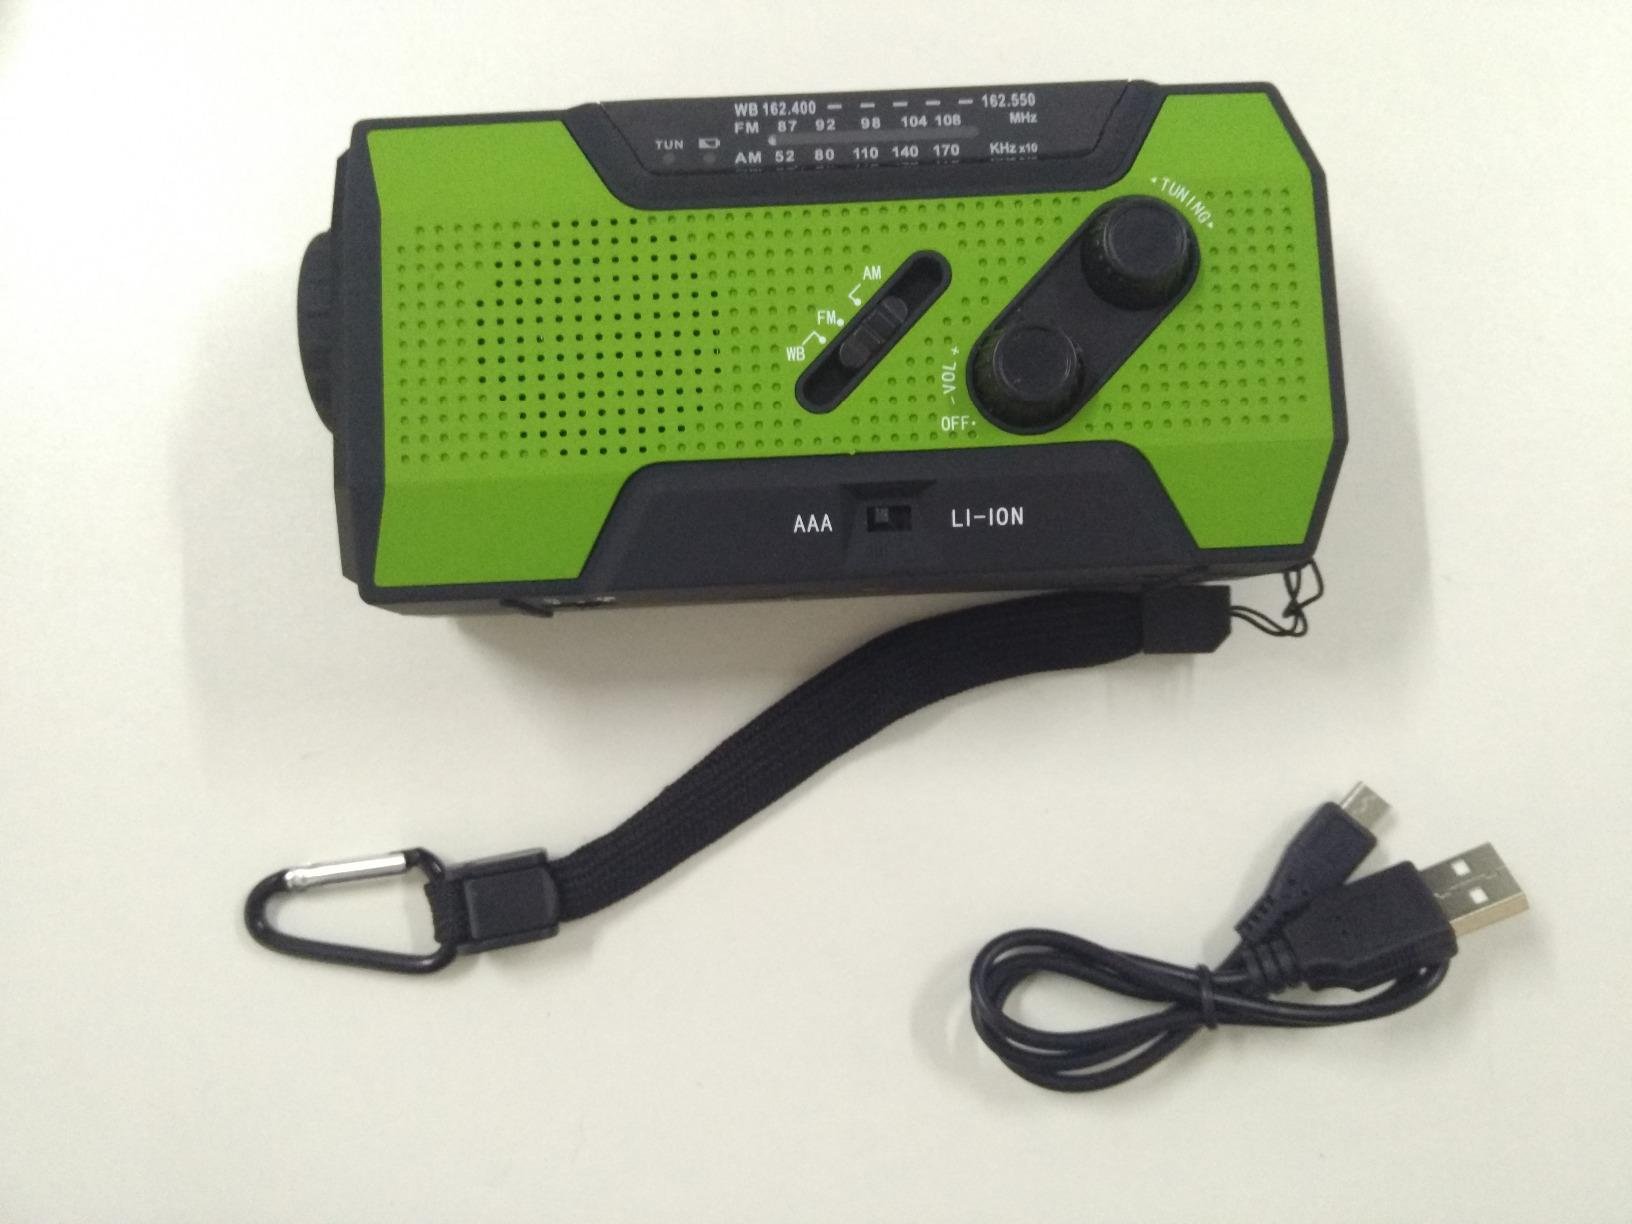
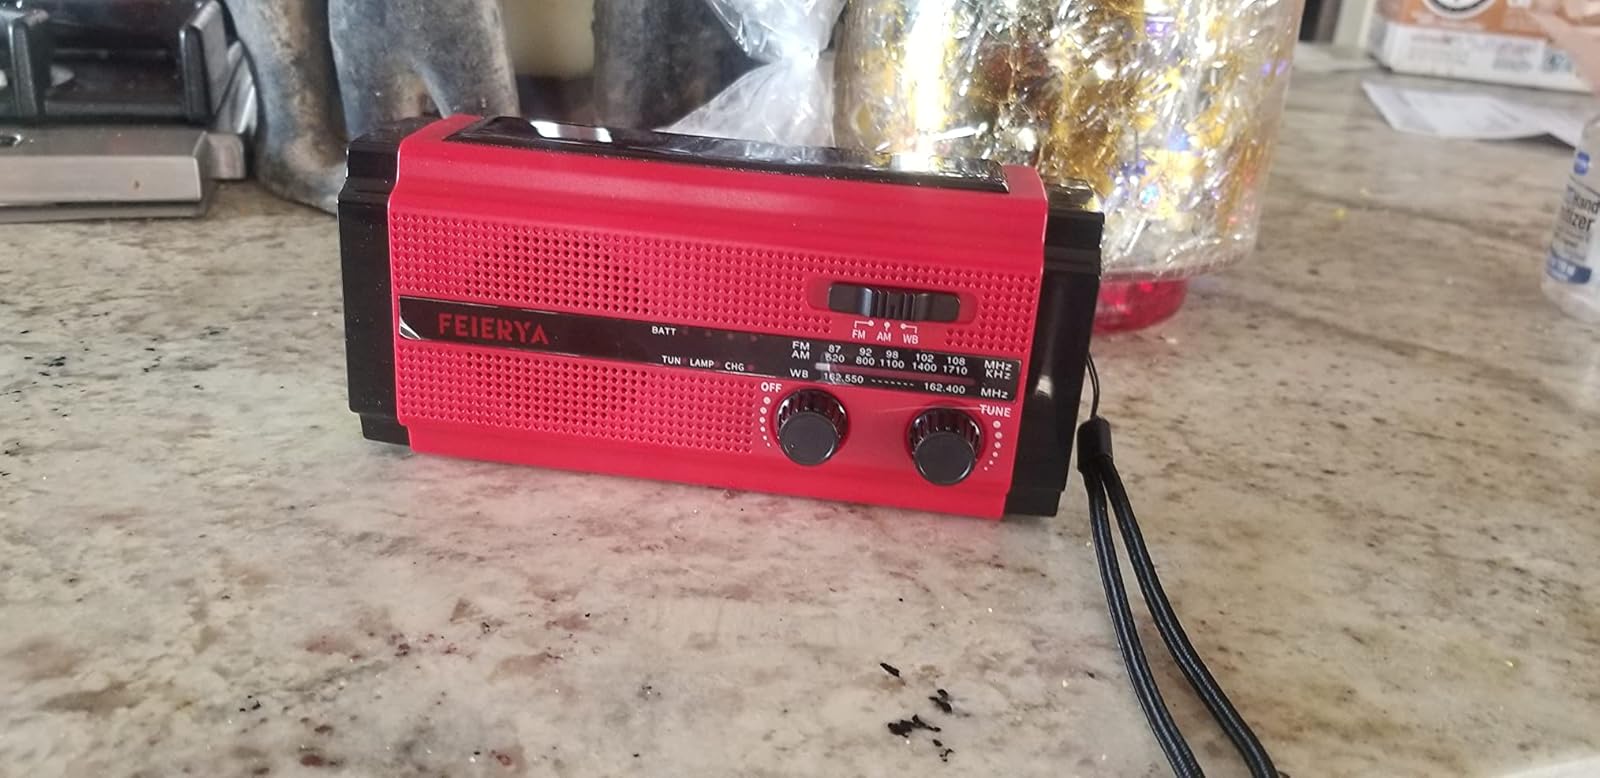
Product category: radio
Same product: no